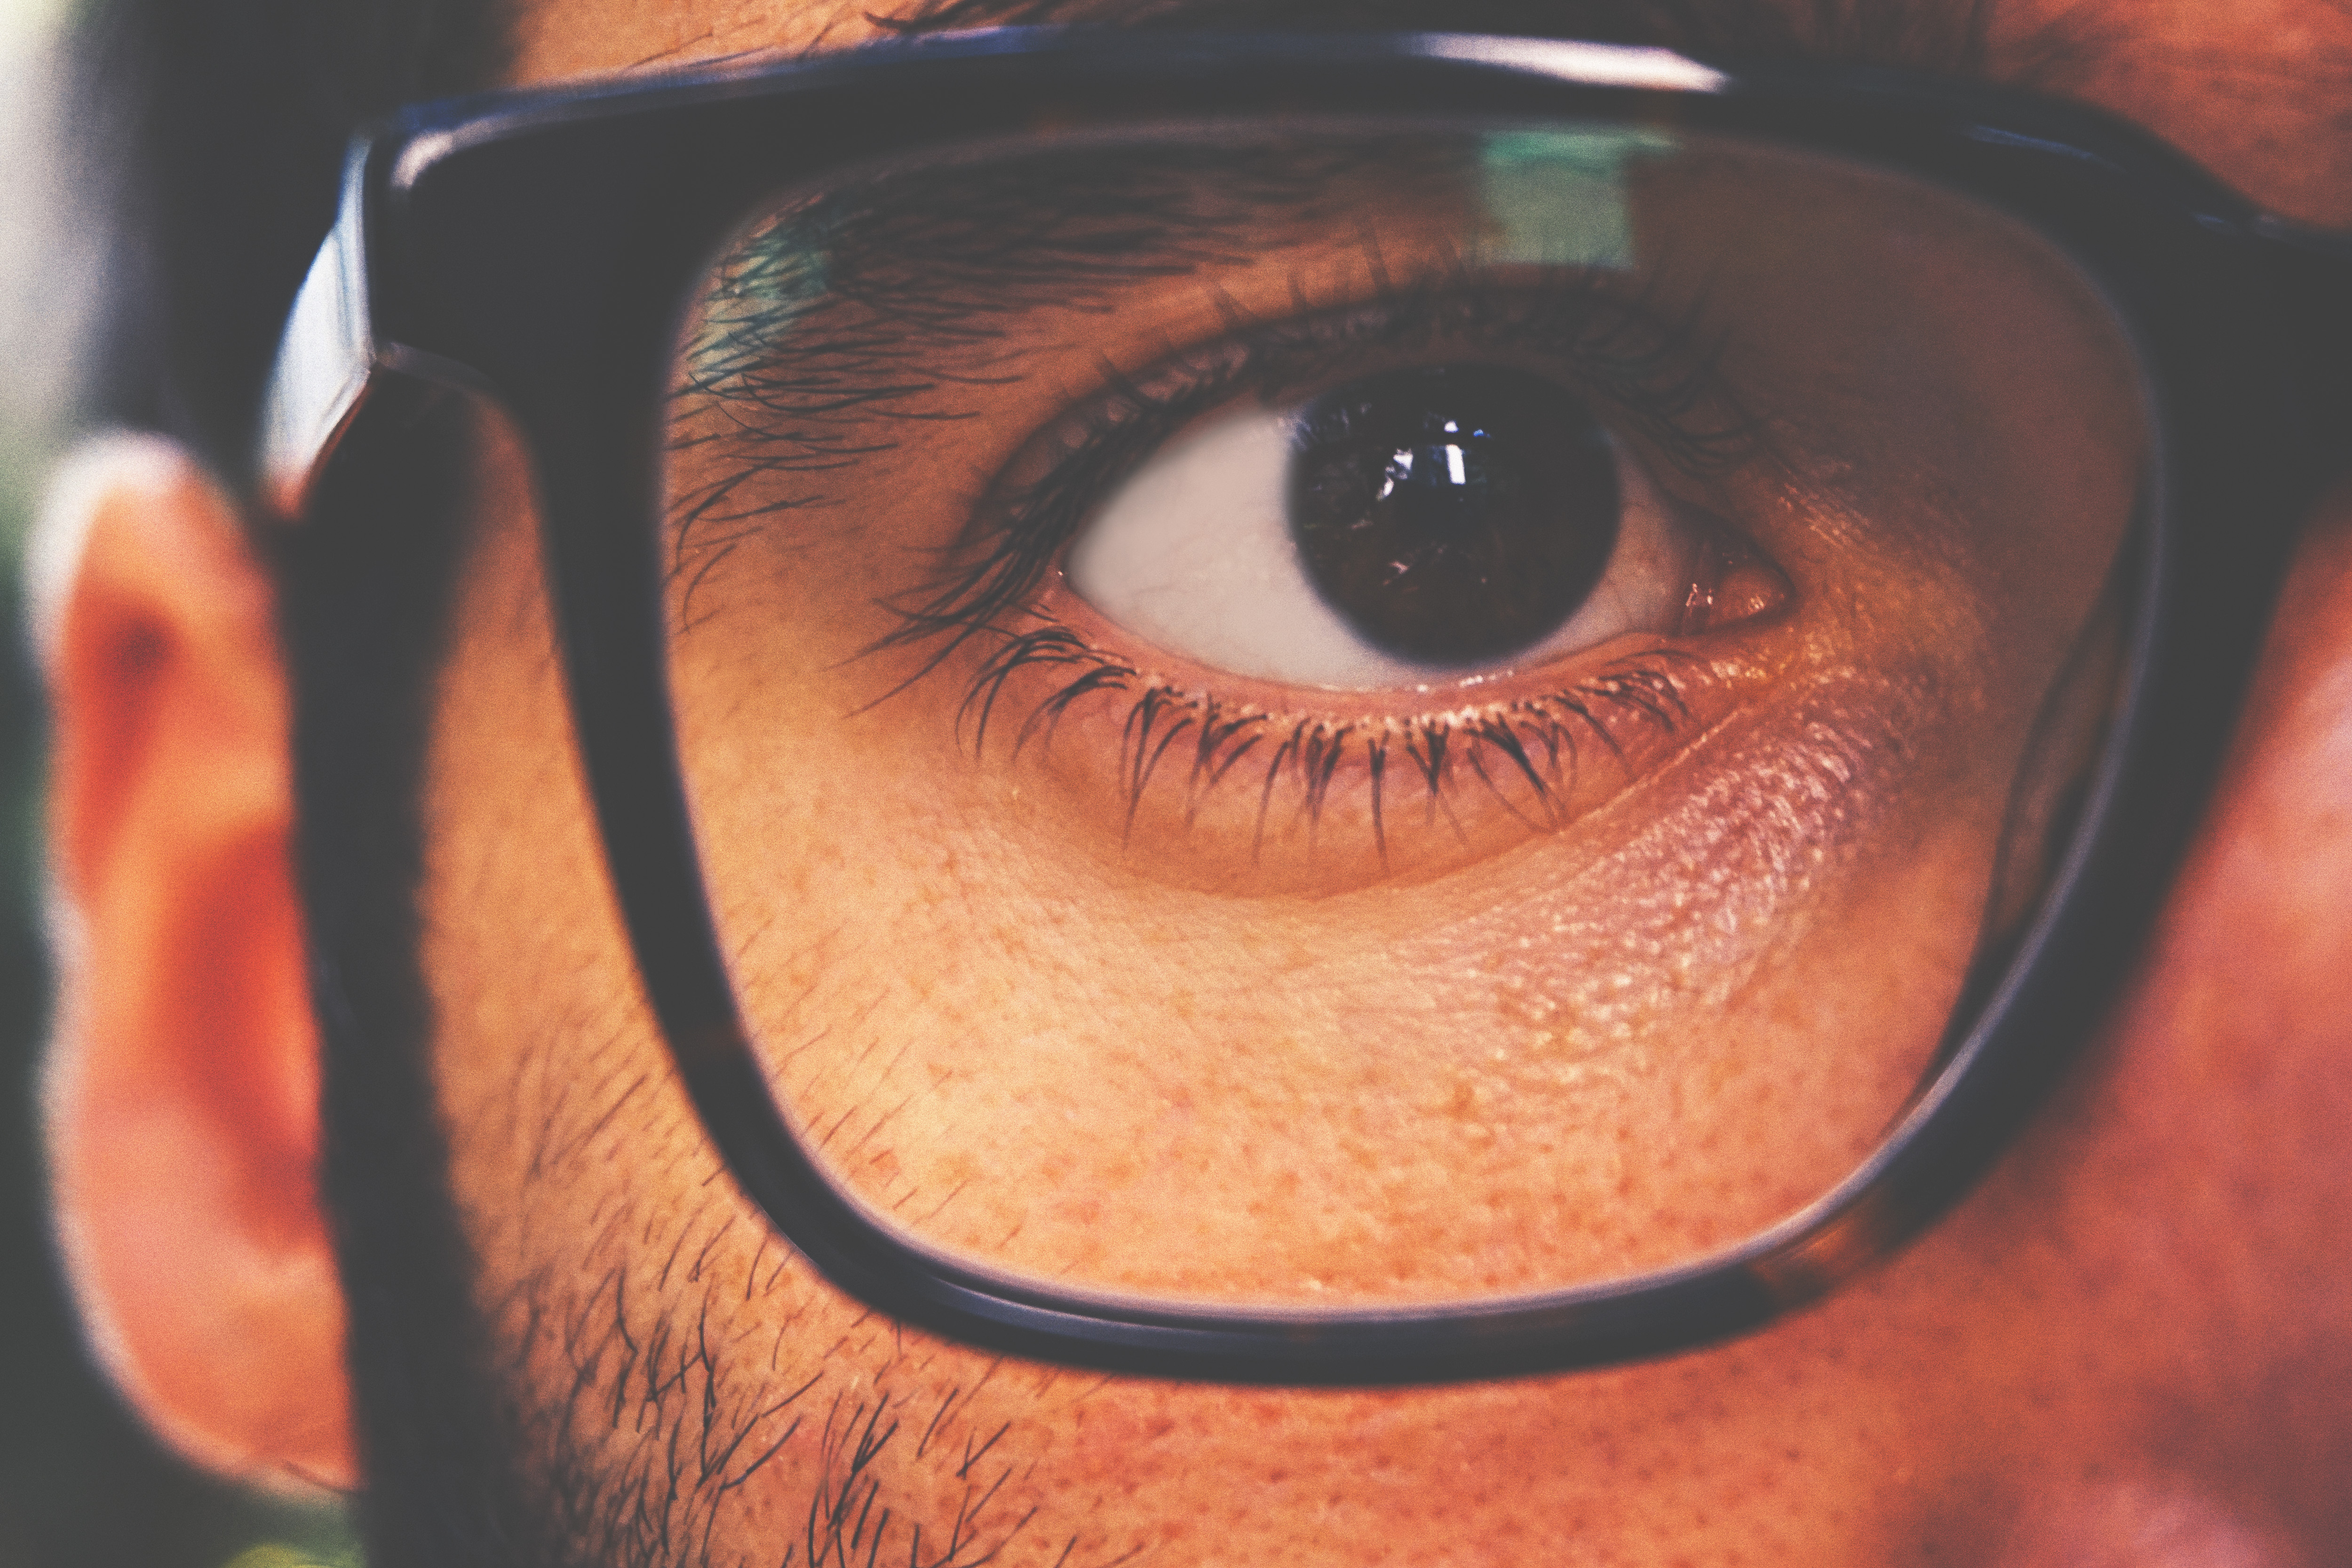
face, eye, eyebrow, skin, close up, nose, glasses, eyelash, head, iris, organ, forehead, eyewear, cheek, human, photography, human body, cool, vision care, macro photography, reflection, flesh, smile